Valentine Building (Juneau, Alaska)

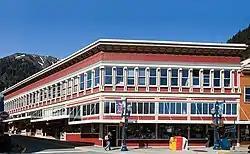

The Valentine Building, also known as Valentine's Place and Valentine Business Block, is a historic commercial building at 202 Front Street in Juneau, Alaska. It is a prominent, irregularly-shaped two-story wood-frame structure, occupying an entire five-sided city block in the historic heart of the city. It was built in phases in 1904 and 1912 by Emery Valentine, a prominent local businessman who served as mayor of Juneau for six terms. For the first half of the 20th century, the Valentine building was one of Juneau's preeminent addresses, and the building remains a fine example of Alaskan frontier architecture.